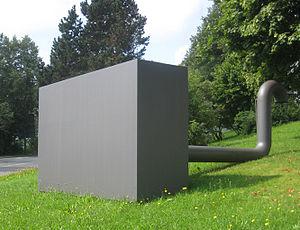
Martin Kippenberger, né le 25 février 1953 à Dortmund et mort le 7 mars 1997 à Vienne, est un peintre, plasticien, performeur, sculpteur et photographe allemand.